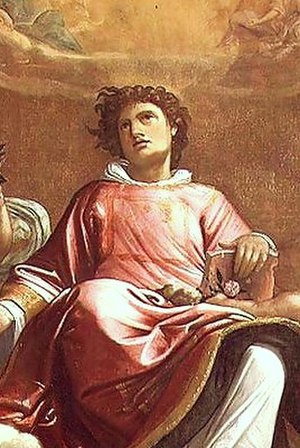
Diakon
Sankt Stefan, en af de første syv diakoner i den kristne kirke. Maleri af Giacomo Cavedone (1601).
Diakon er biskoppens medhjælper i oldkirken.